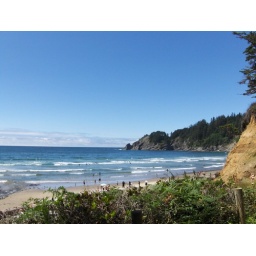
north side of short sand beach in oswald west state park, aka &amp;quot;smuggler's cove&amp;quot;.